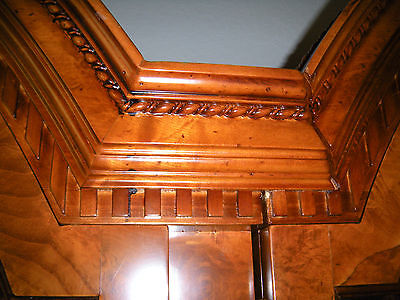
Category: cabinet